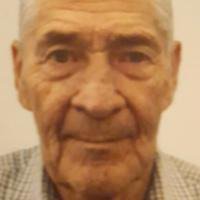
Age group: age 80 +